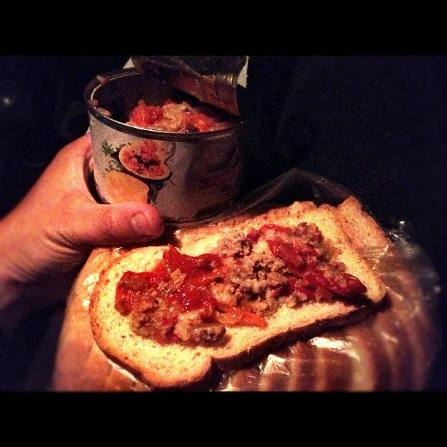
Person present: No